Puebla Cathedral

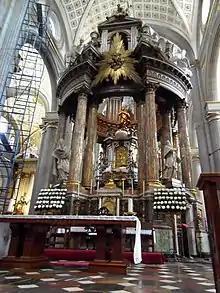
The cypress, built between 1799 and 1819, the work of Manuel Tolsá, focuses on the bronze figure of the Immaculate Conception, 2 meters high and weighing almost a ton.

As has been said, the interior plan of the cathedral forms a parallelogram 97.67 meters long, from the façade (Puerta del Perdón) to the sidewalk of Calle 2 Sur, from West to East, by 51 meters wide, from South to North; if we have to consider only the cathedral temple without the Miter, that is to say, from the façade to the Altar of the Kings, the measurement is 82 meters. Five naves rise in this space in the form of a Greek cross: the main nave, the crossing nave, two processional naves and two for the chapels.